Nathalie Josso

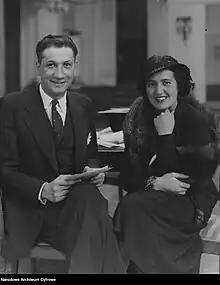
Nathalie's parents, Anatol and Diane Mühlstein, 1932

Nathalie was born on 13 January 1934 in Paris, the oldest of three children. Her younger sisters are historian Anka Mühlstein (born 1935) and artist Cécile (1936-2007). Their mother Diane (1907-1996) was the daughter of Baron Robert de Rothschild. Their father was Anatol Mühlstein (1889-1957). He was the Polish ambassador to France at the time of their parents' marriage in 1932.